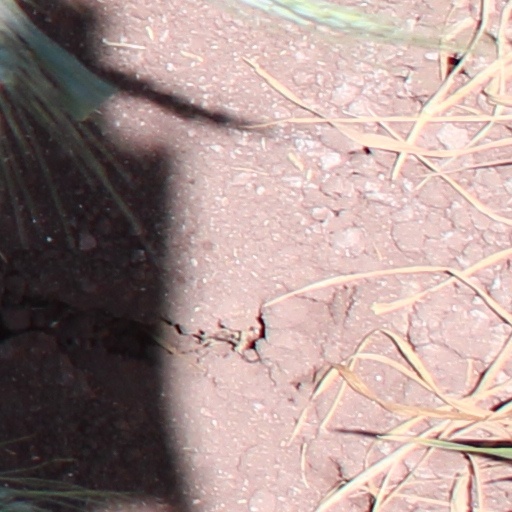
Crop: wheat